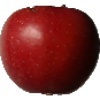
Label: Apple Braeburn 1